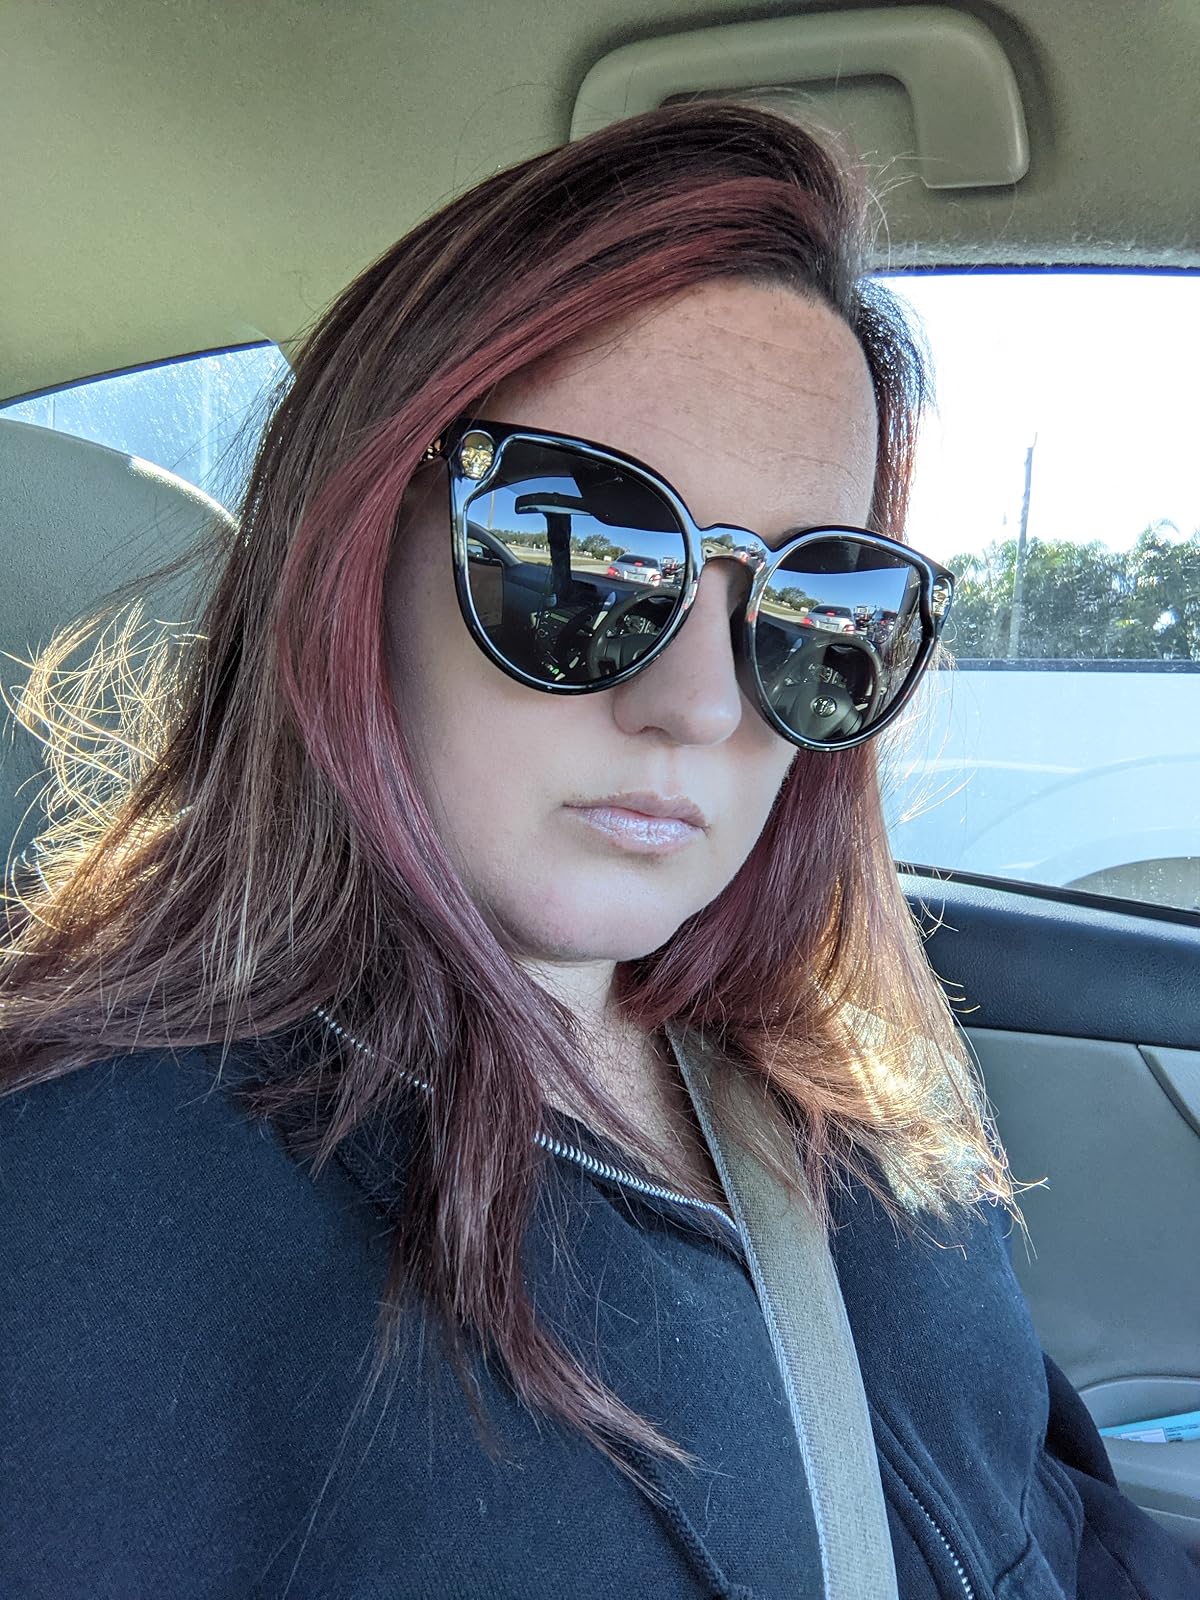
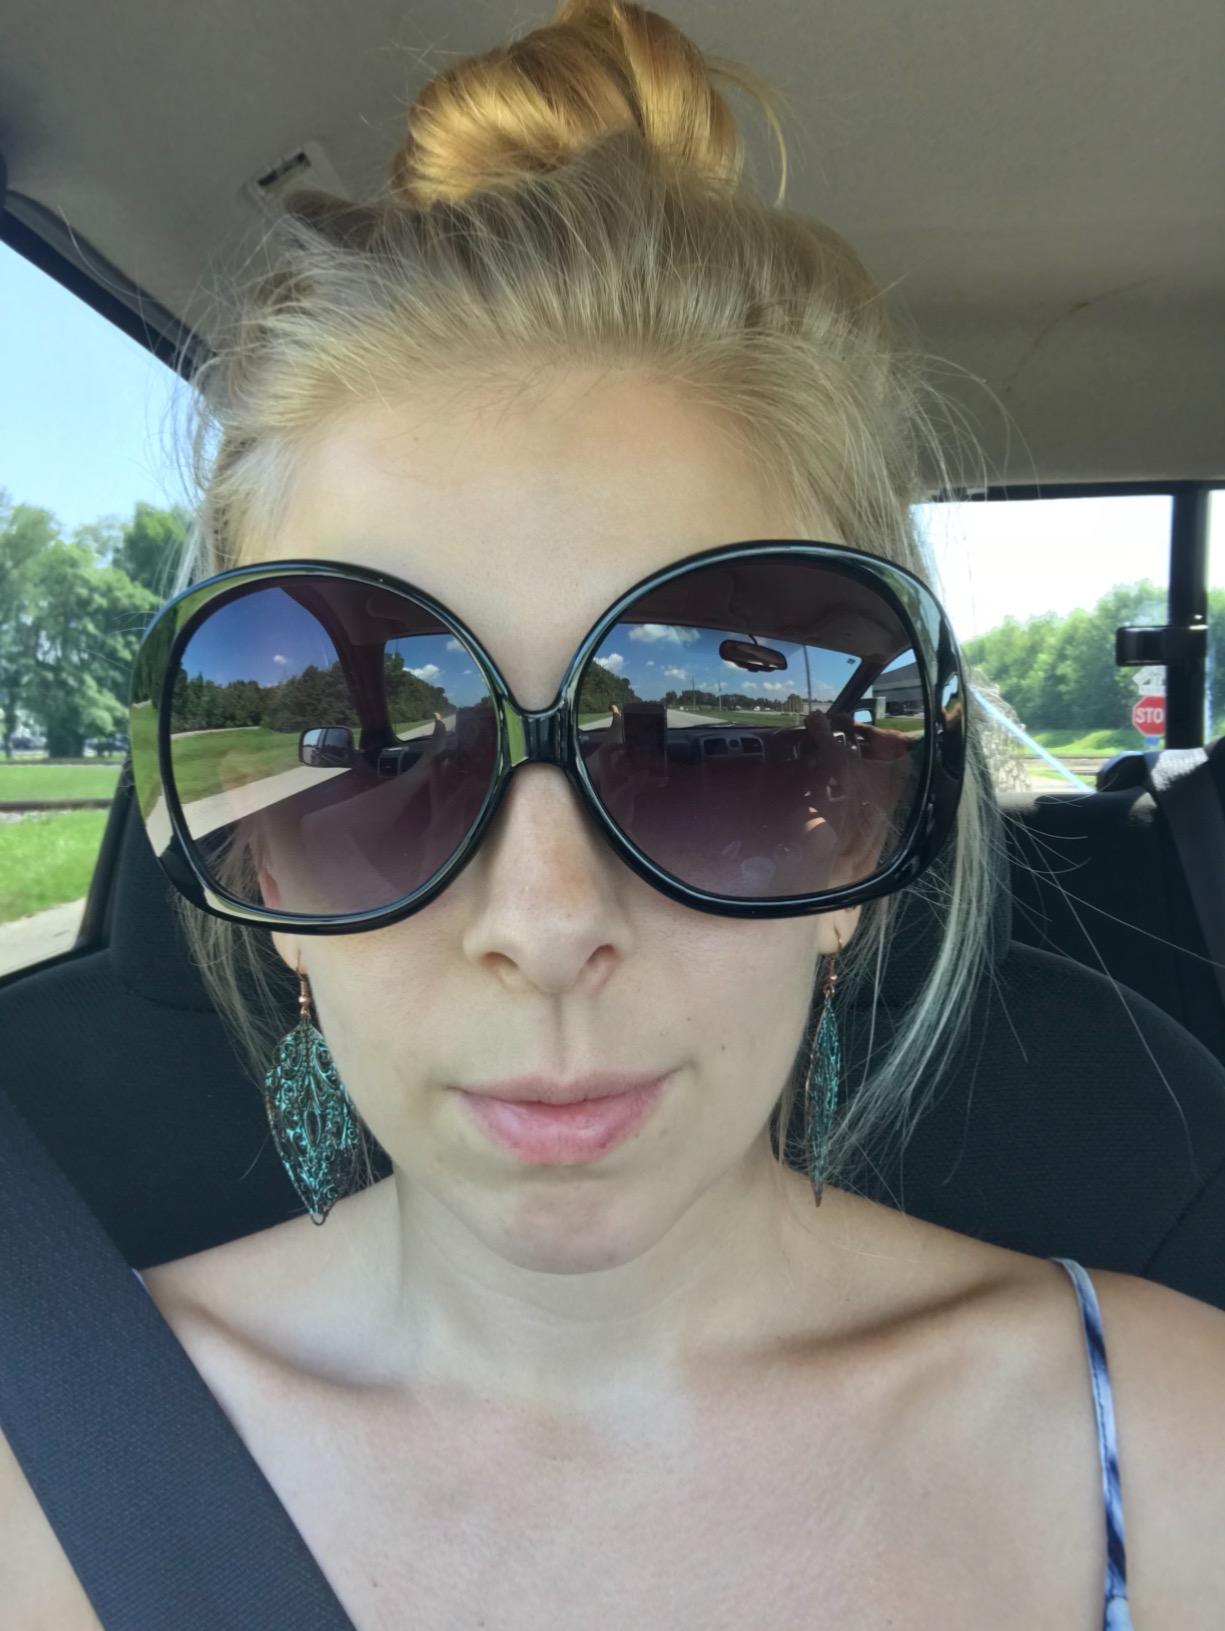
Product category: accessories_sunglasses
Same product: no